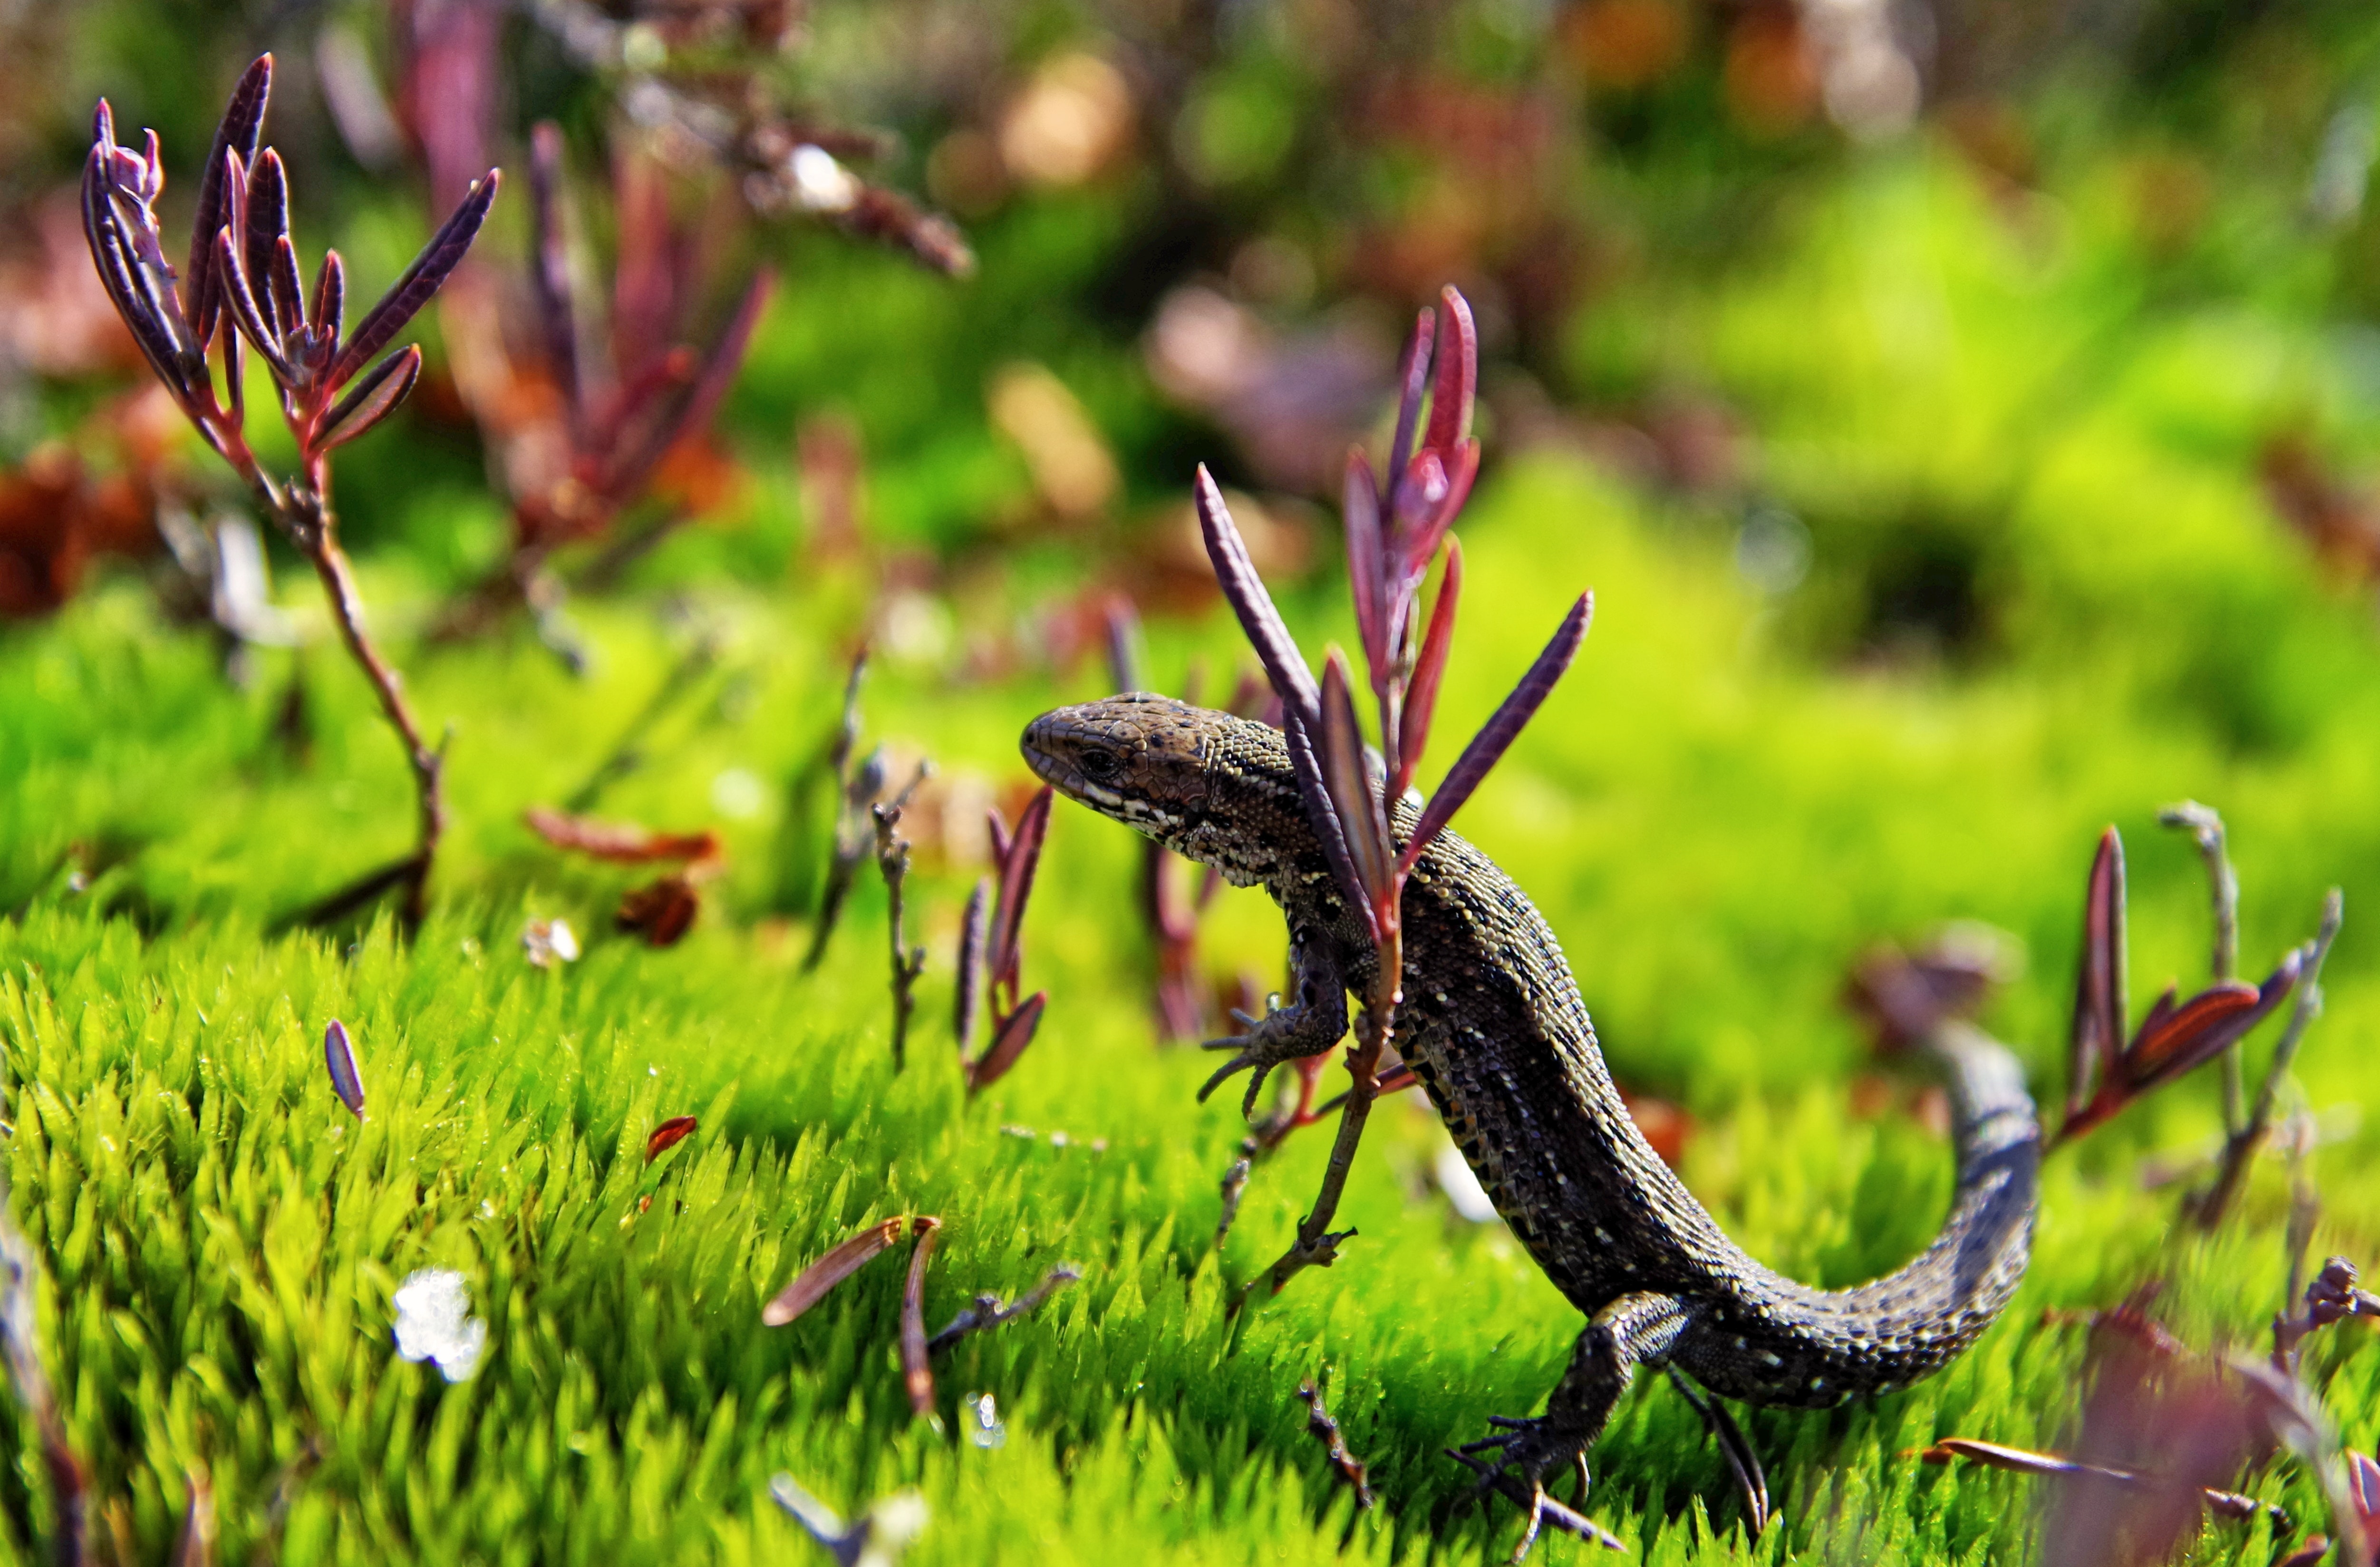
wildlife, grass, close up, plant, terrestrial animal, organism, reptile, lizard, macro photography, photography, wall lizard, newt